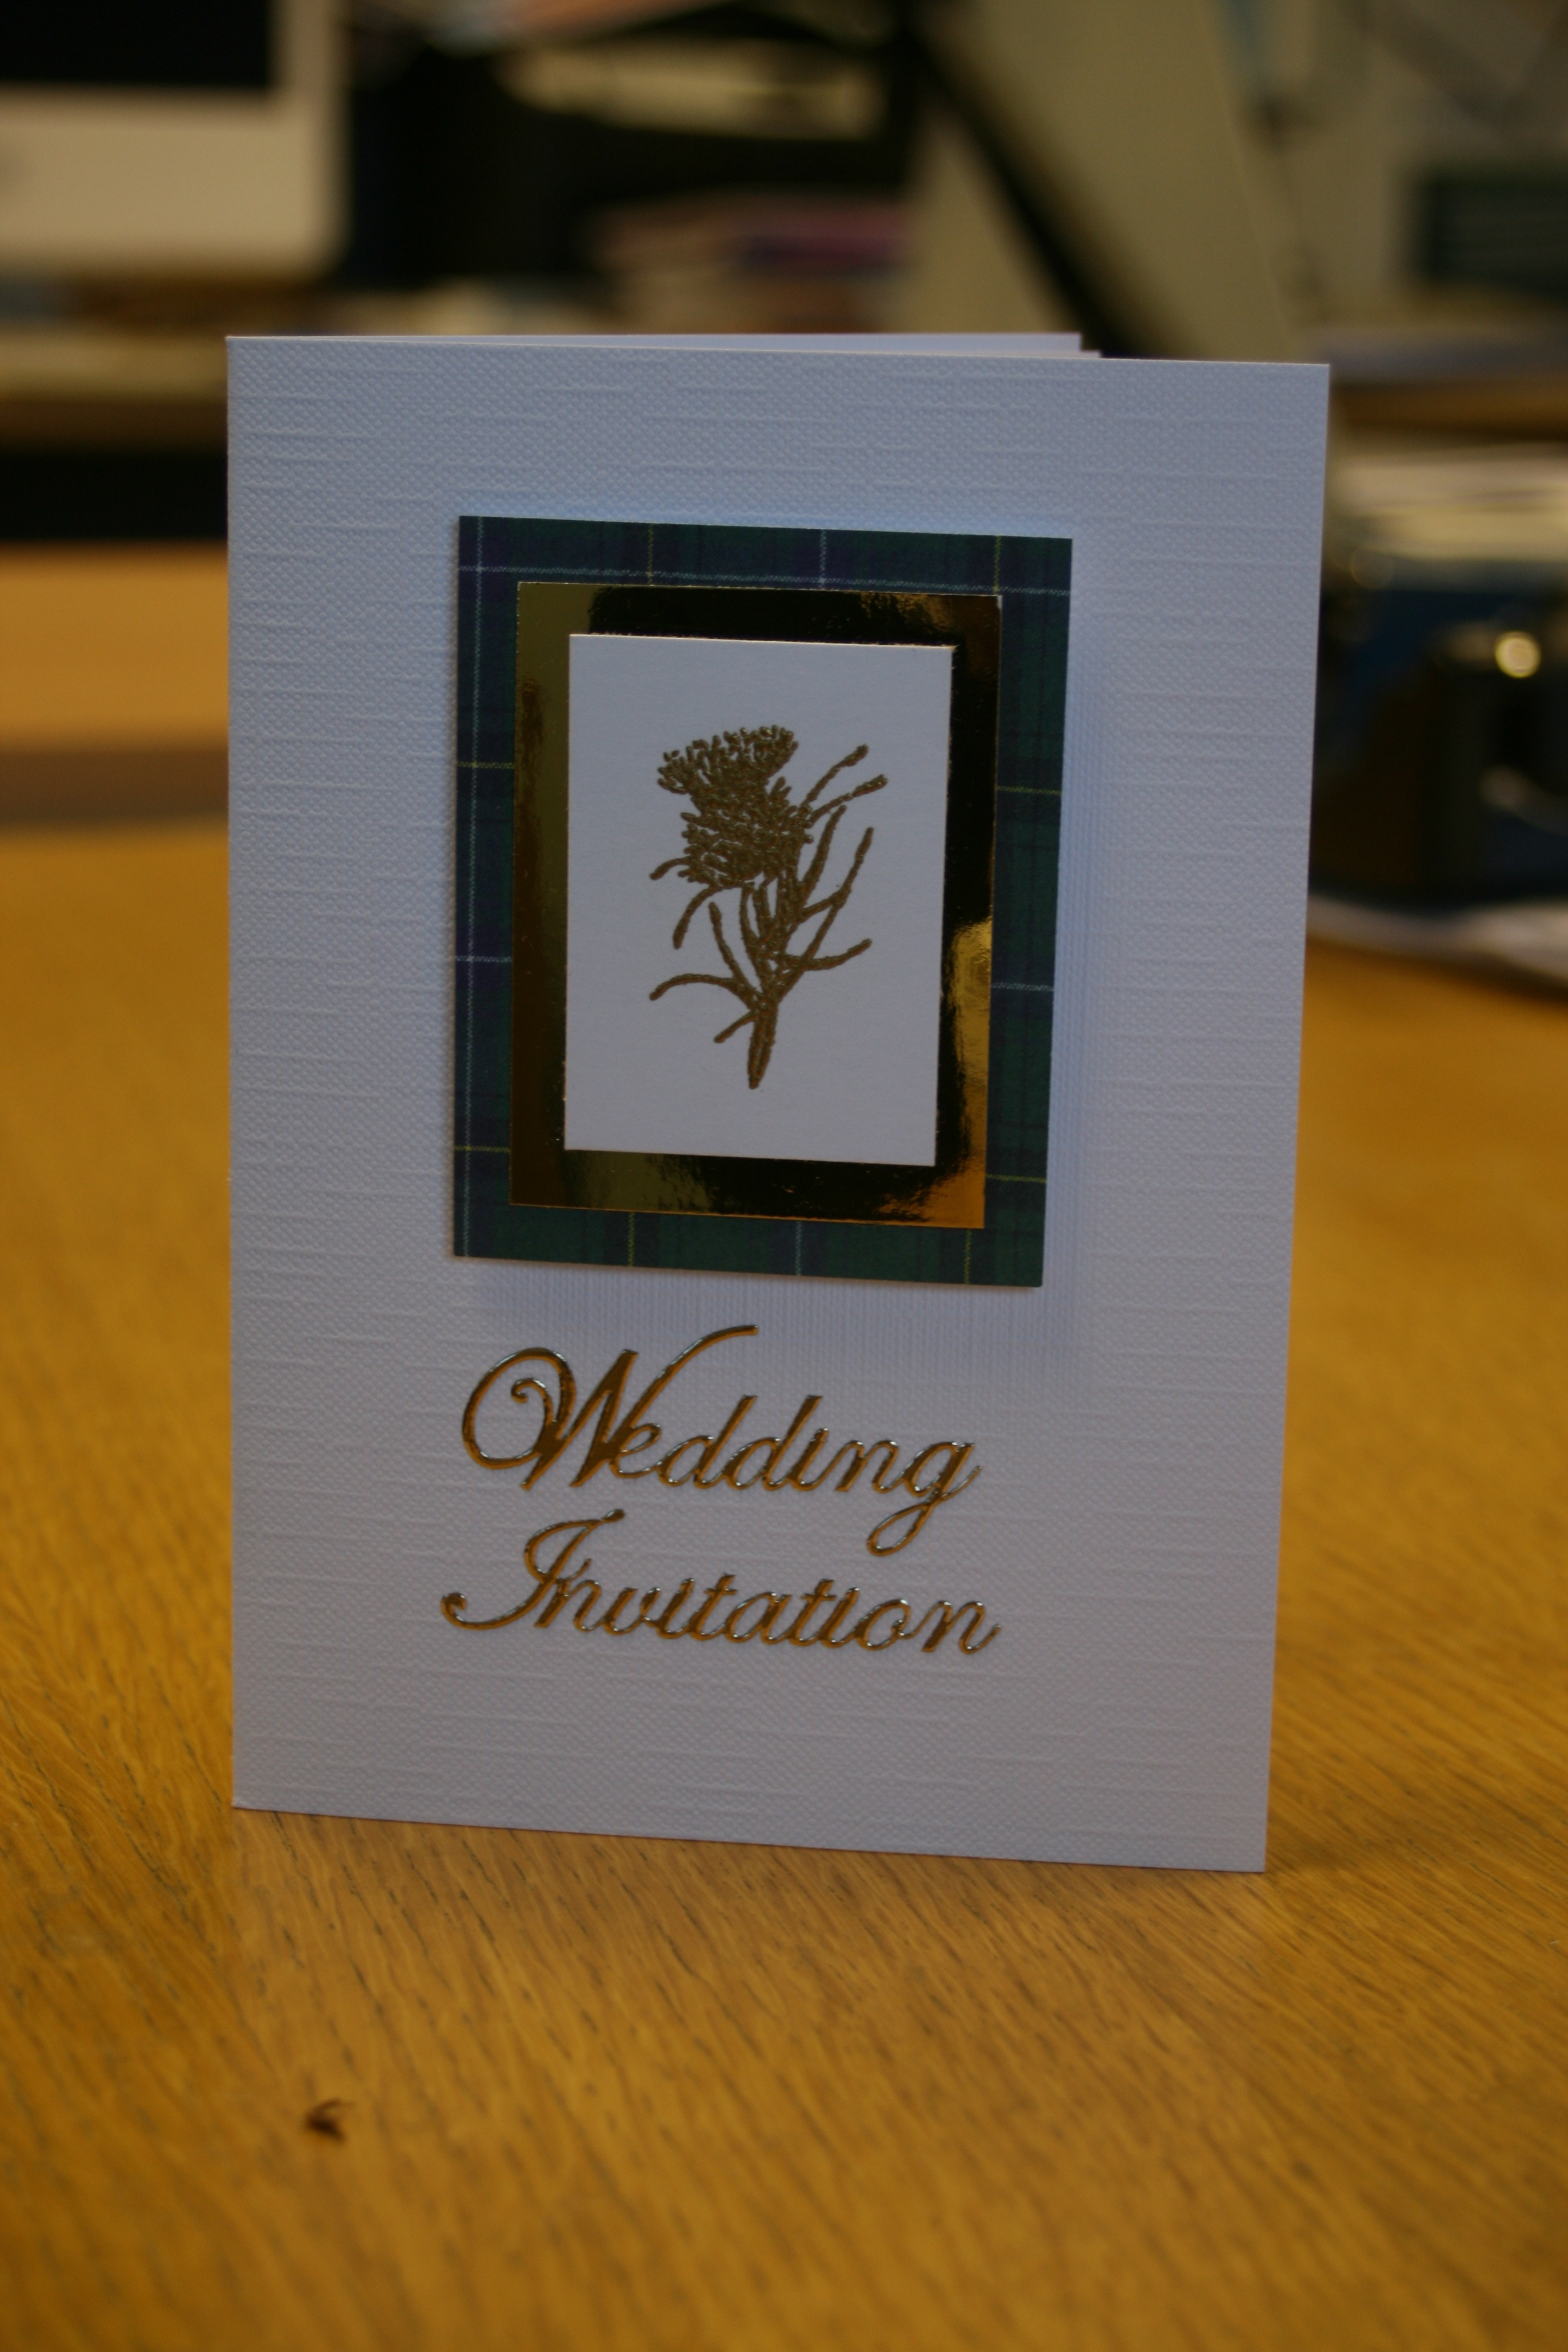
wood, flower, decoration, wedding, card, brand, art, design, picture frame, elegant, scottish, calligraphy, announcement, invitation